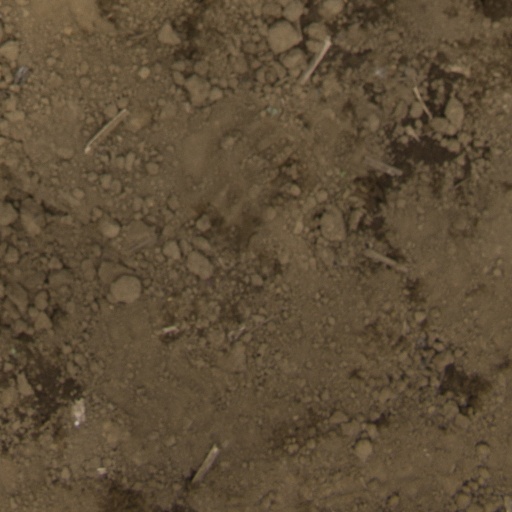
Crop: Jerusalem artichoke